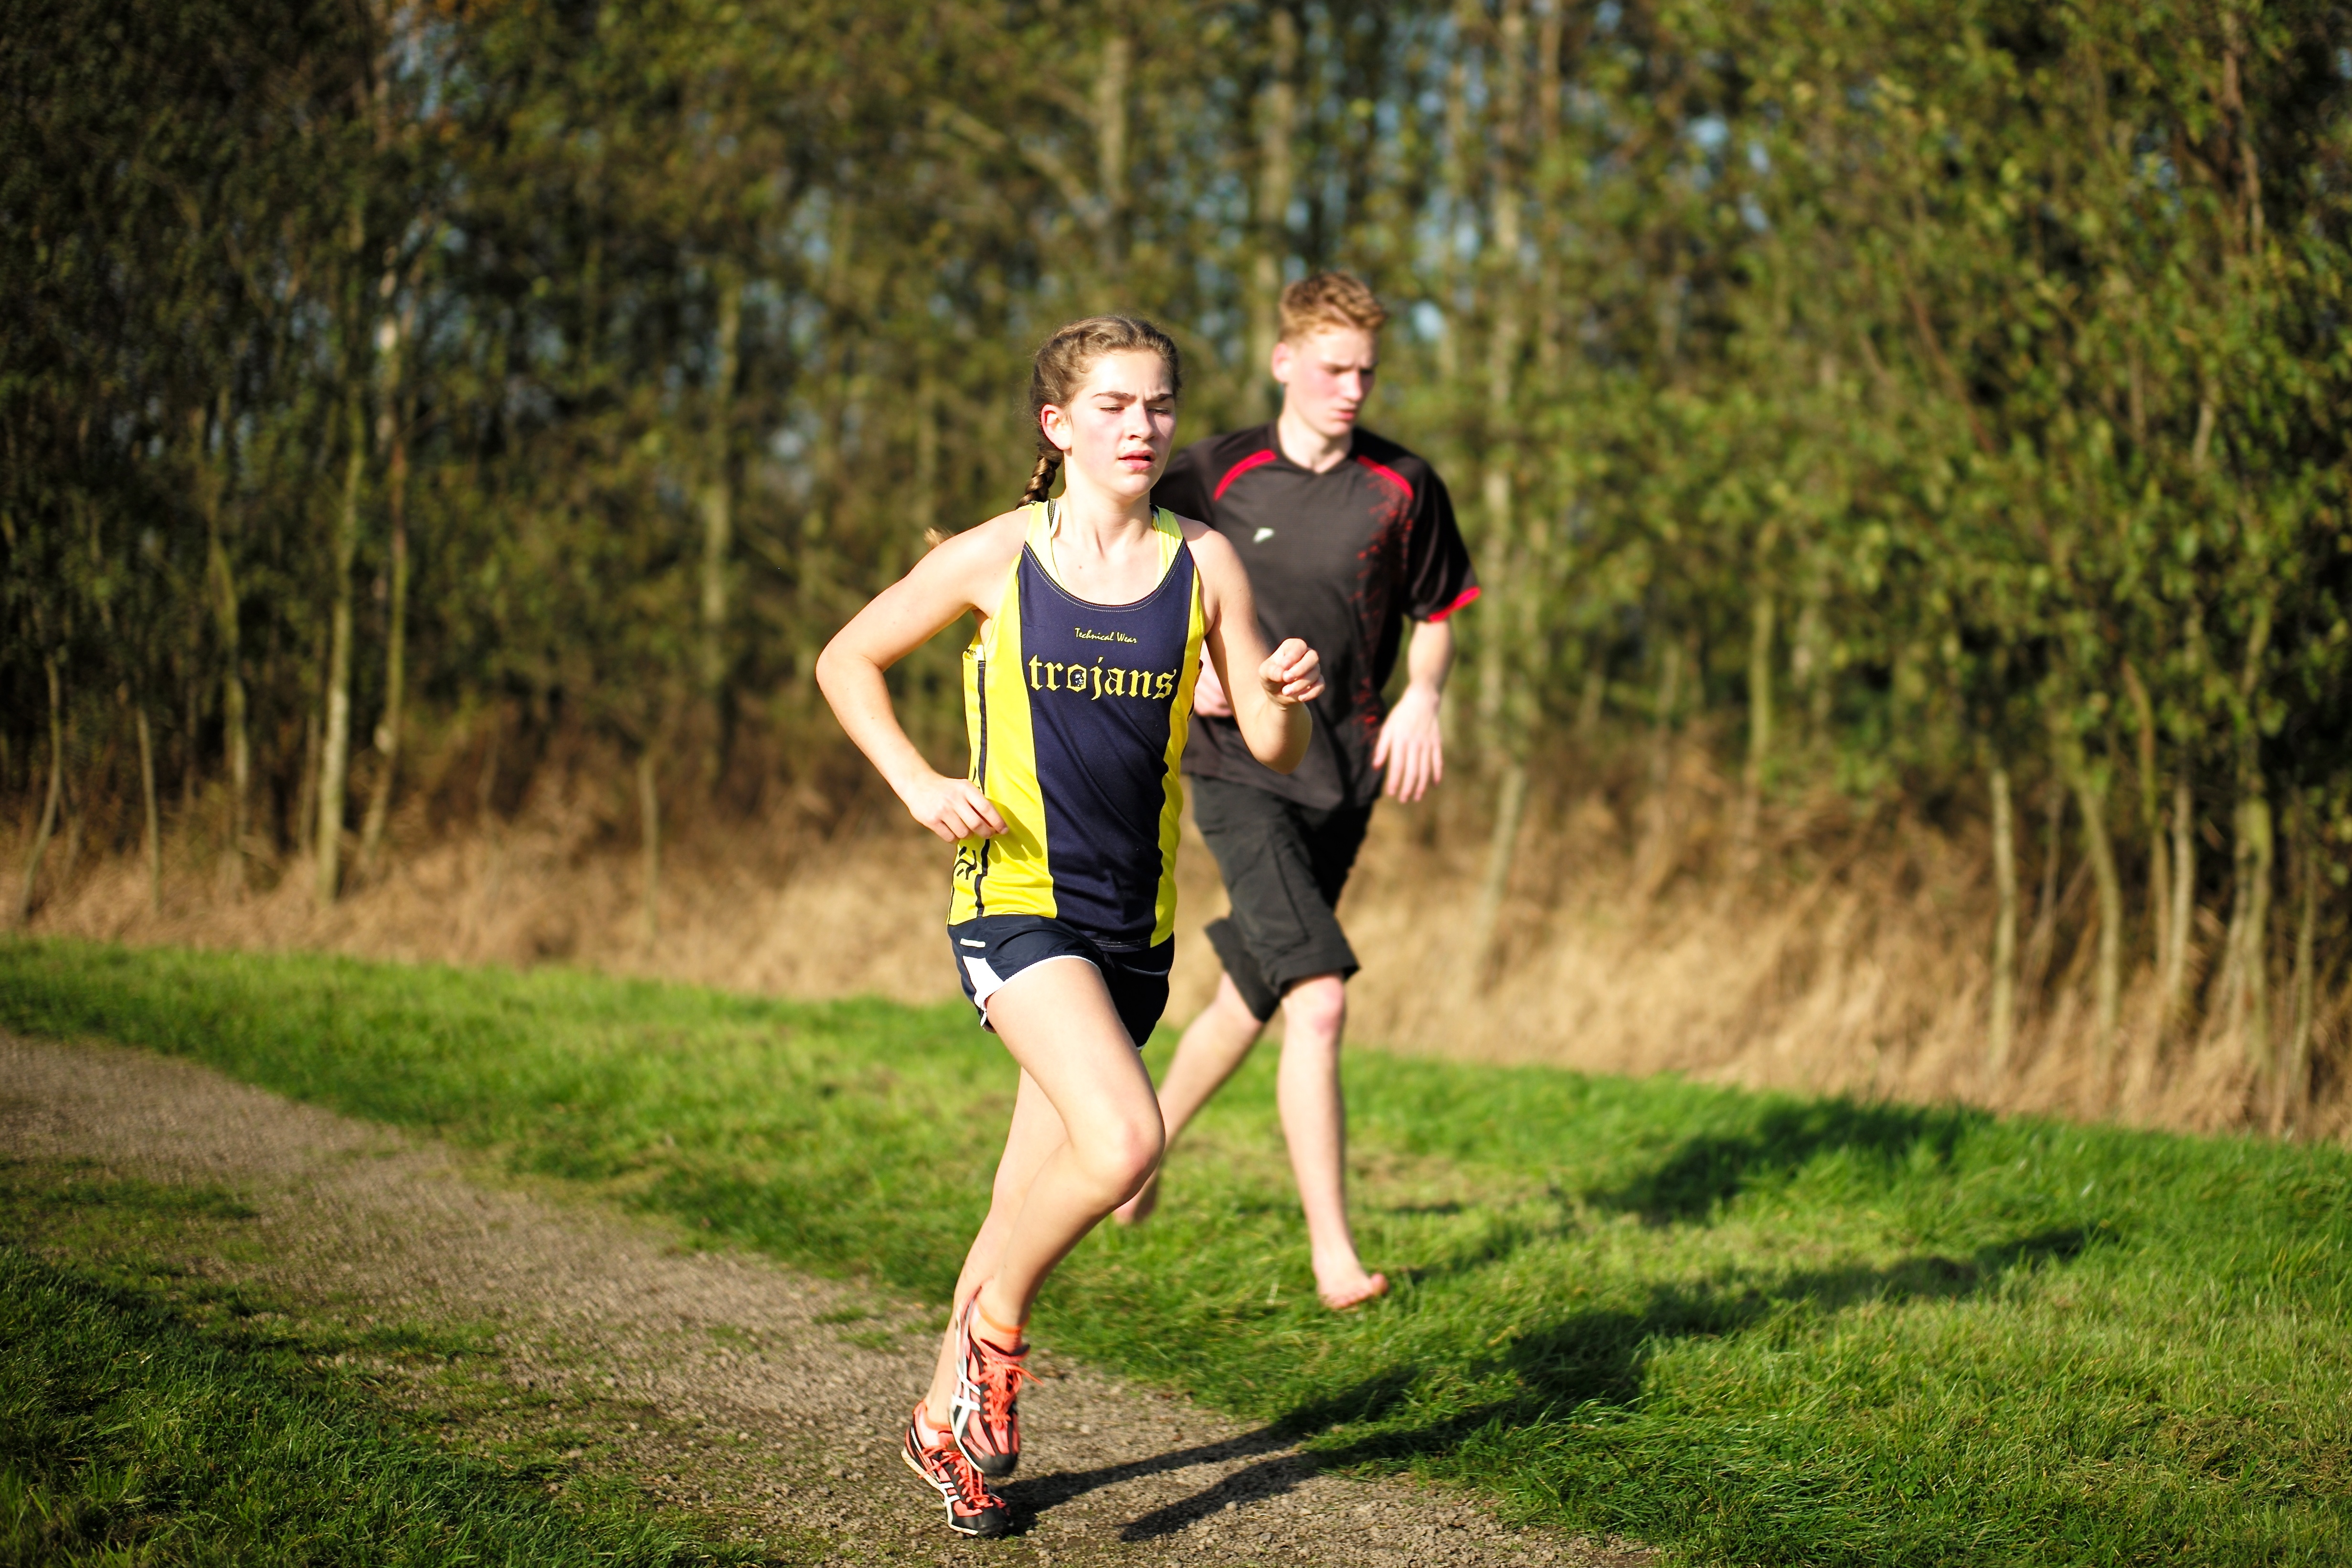
person, girl, sport, lake, boy, running, run, recreation, europe, high, jogging, runner, ash, crosscountry, race, competition, holland, netherlands, m, sports, school, runners, endurance, junior, leica, 240, varsity, athletics, meet, xc, valkenburg, physical exercise, outdoor recreation, human action, individual sports, endurance sports, ultramarathon, duathlon, cross country running, cross country cycling